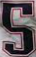
Number: 5